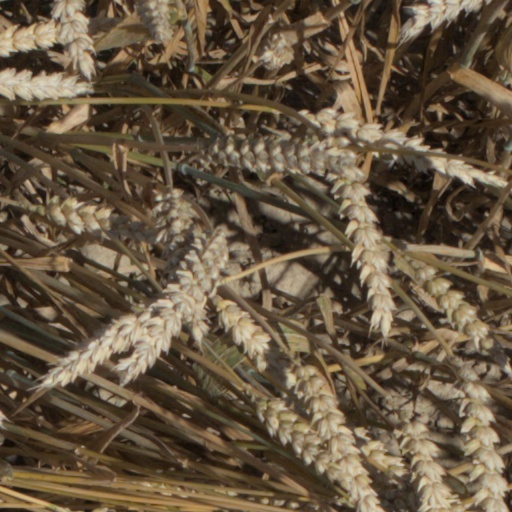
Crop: wheat